Simeulue

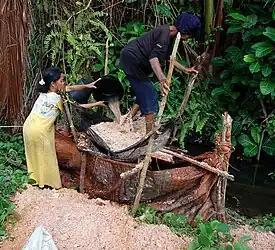
Washing the pith of sago palm "(Metroxylon sagu)"; Simeulue

Simeulue is an island of Indonesia, off the west coast of Sumatra. It covers an area of 1,754 square kilometre (677 square miles), including minor offshore islands. It had a population of 80,674 at the 2010 census and 92,865 at the 2020 census. The official estimate as at mid 2021 was 93,762.